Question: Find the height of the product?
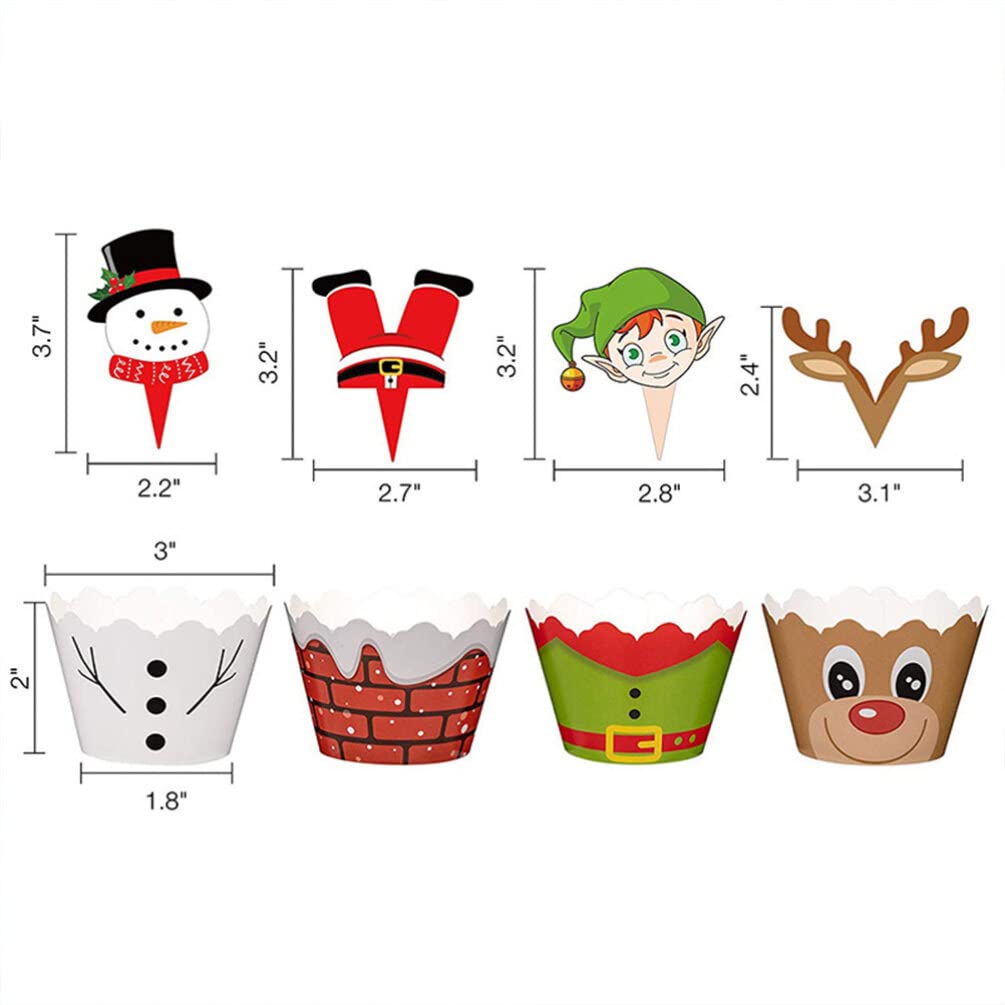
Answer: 3.7 inch